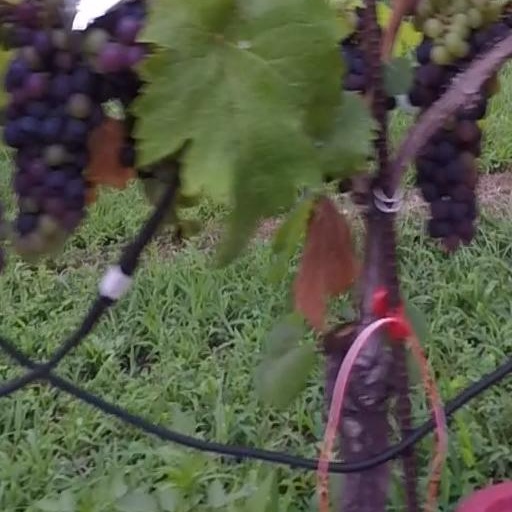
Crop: grape